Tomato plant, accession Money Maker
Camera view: vertical (180 deg); turntable rotation: 90 degrees
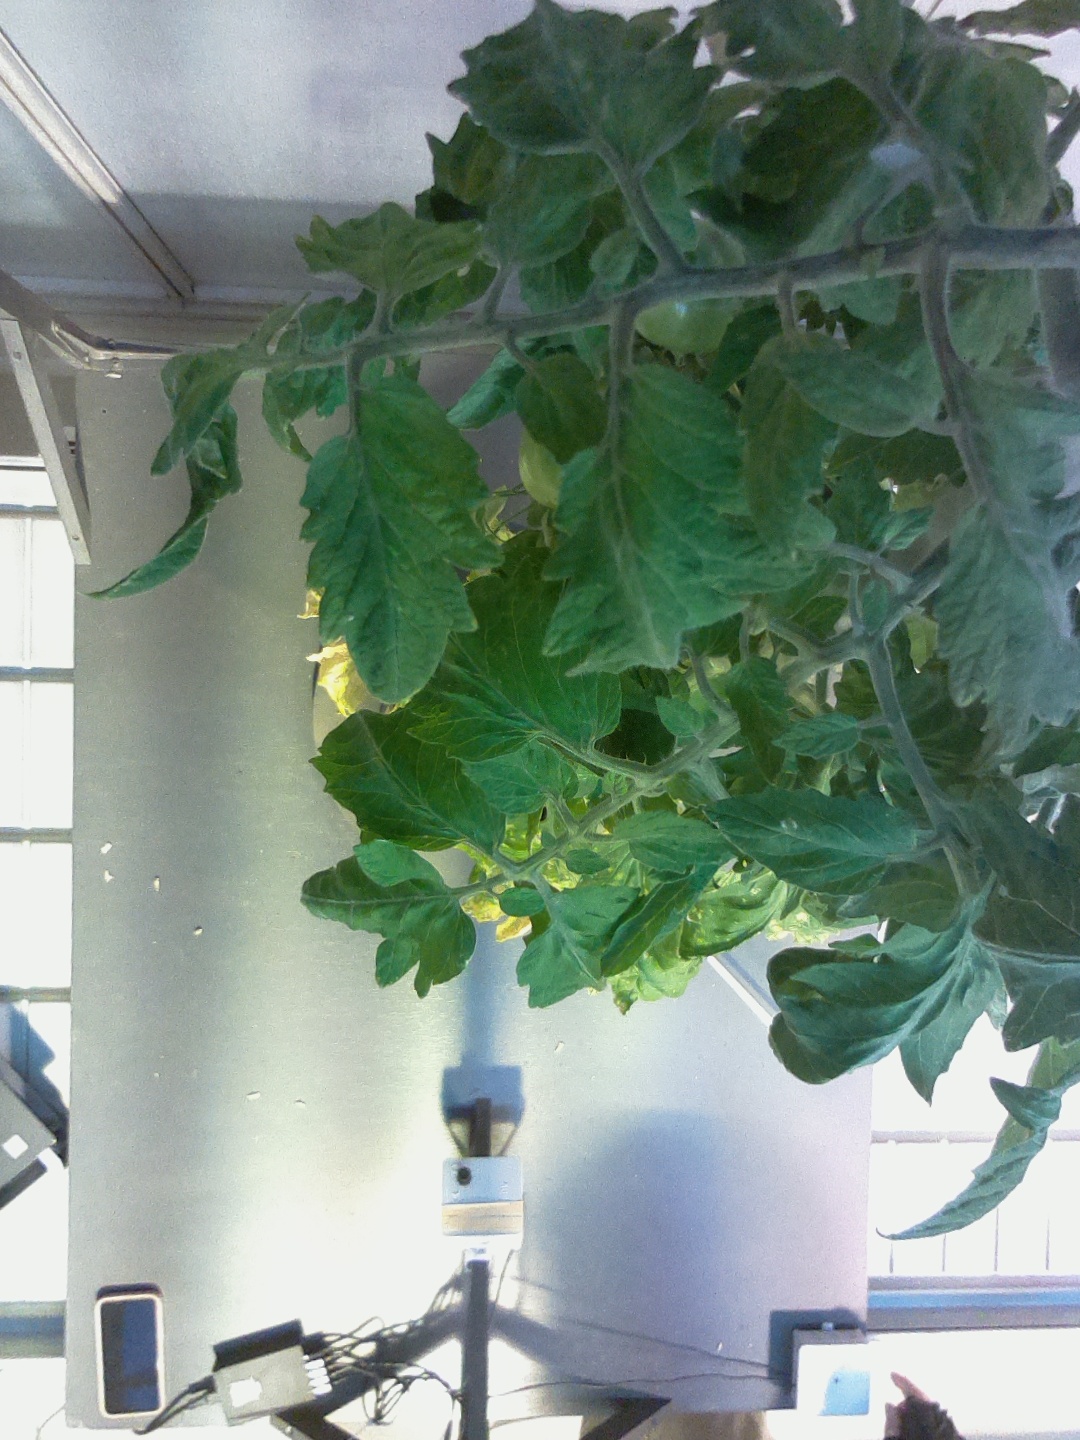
BBCH growth stage 76: 60%-70% of final fruit size